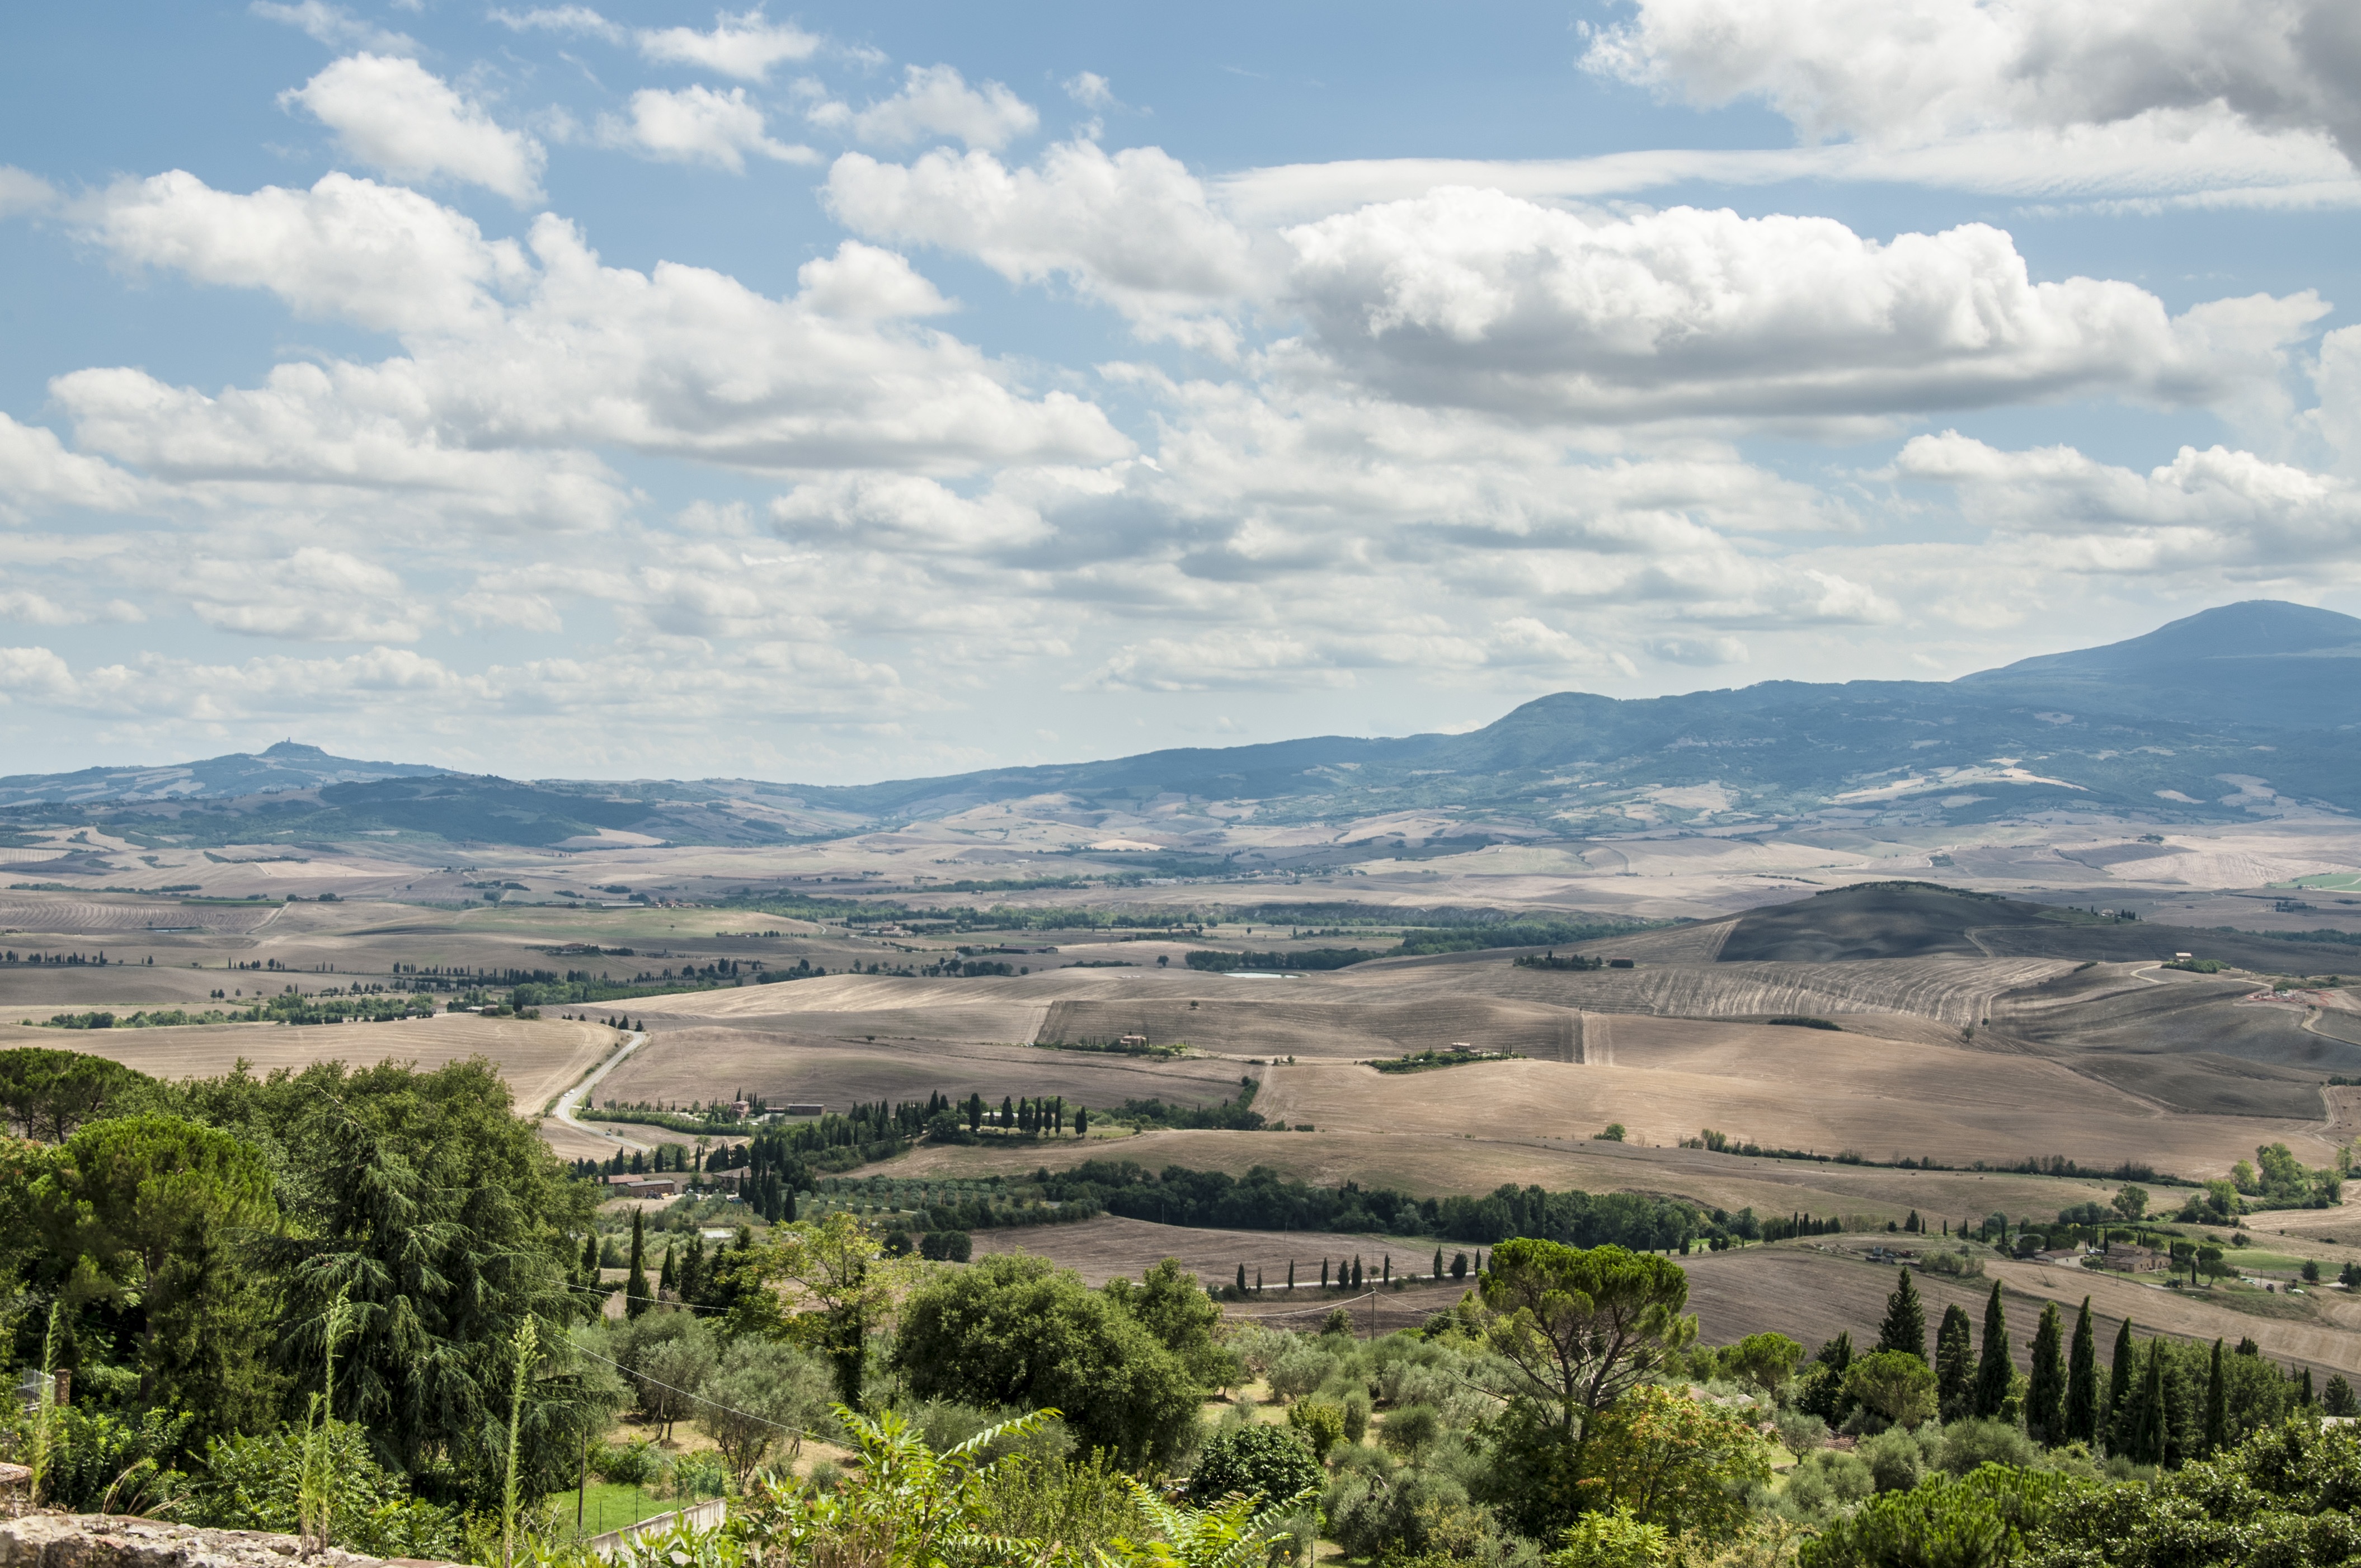
landscape, nature, mountain, cloud, hill, valley, mountain range, holiday, italy, tuscany, agriculture, plain, mountains, plateau, ecosystem, rural area, landform, aerial photography, geographical feature, mountainous landforms